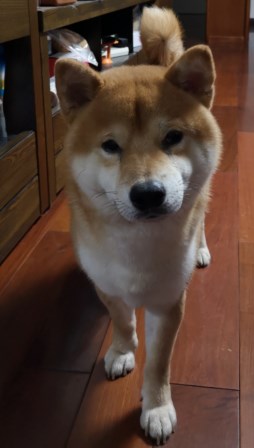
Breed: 1043-n000001-Shiba_Dog